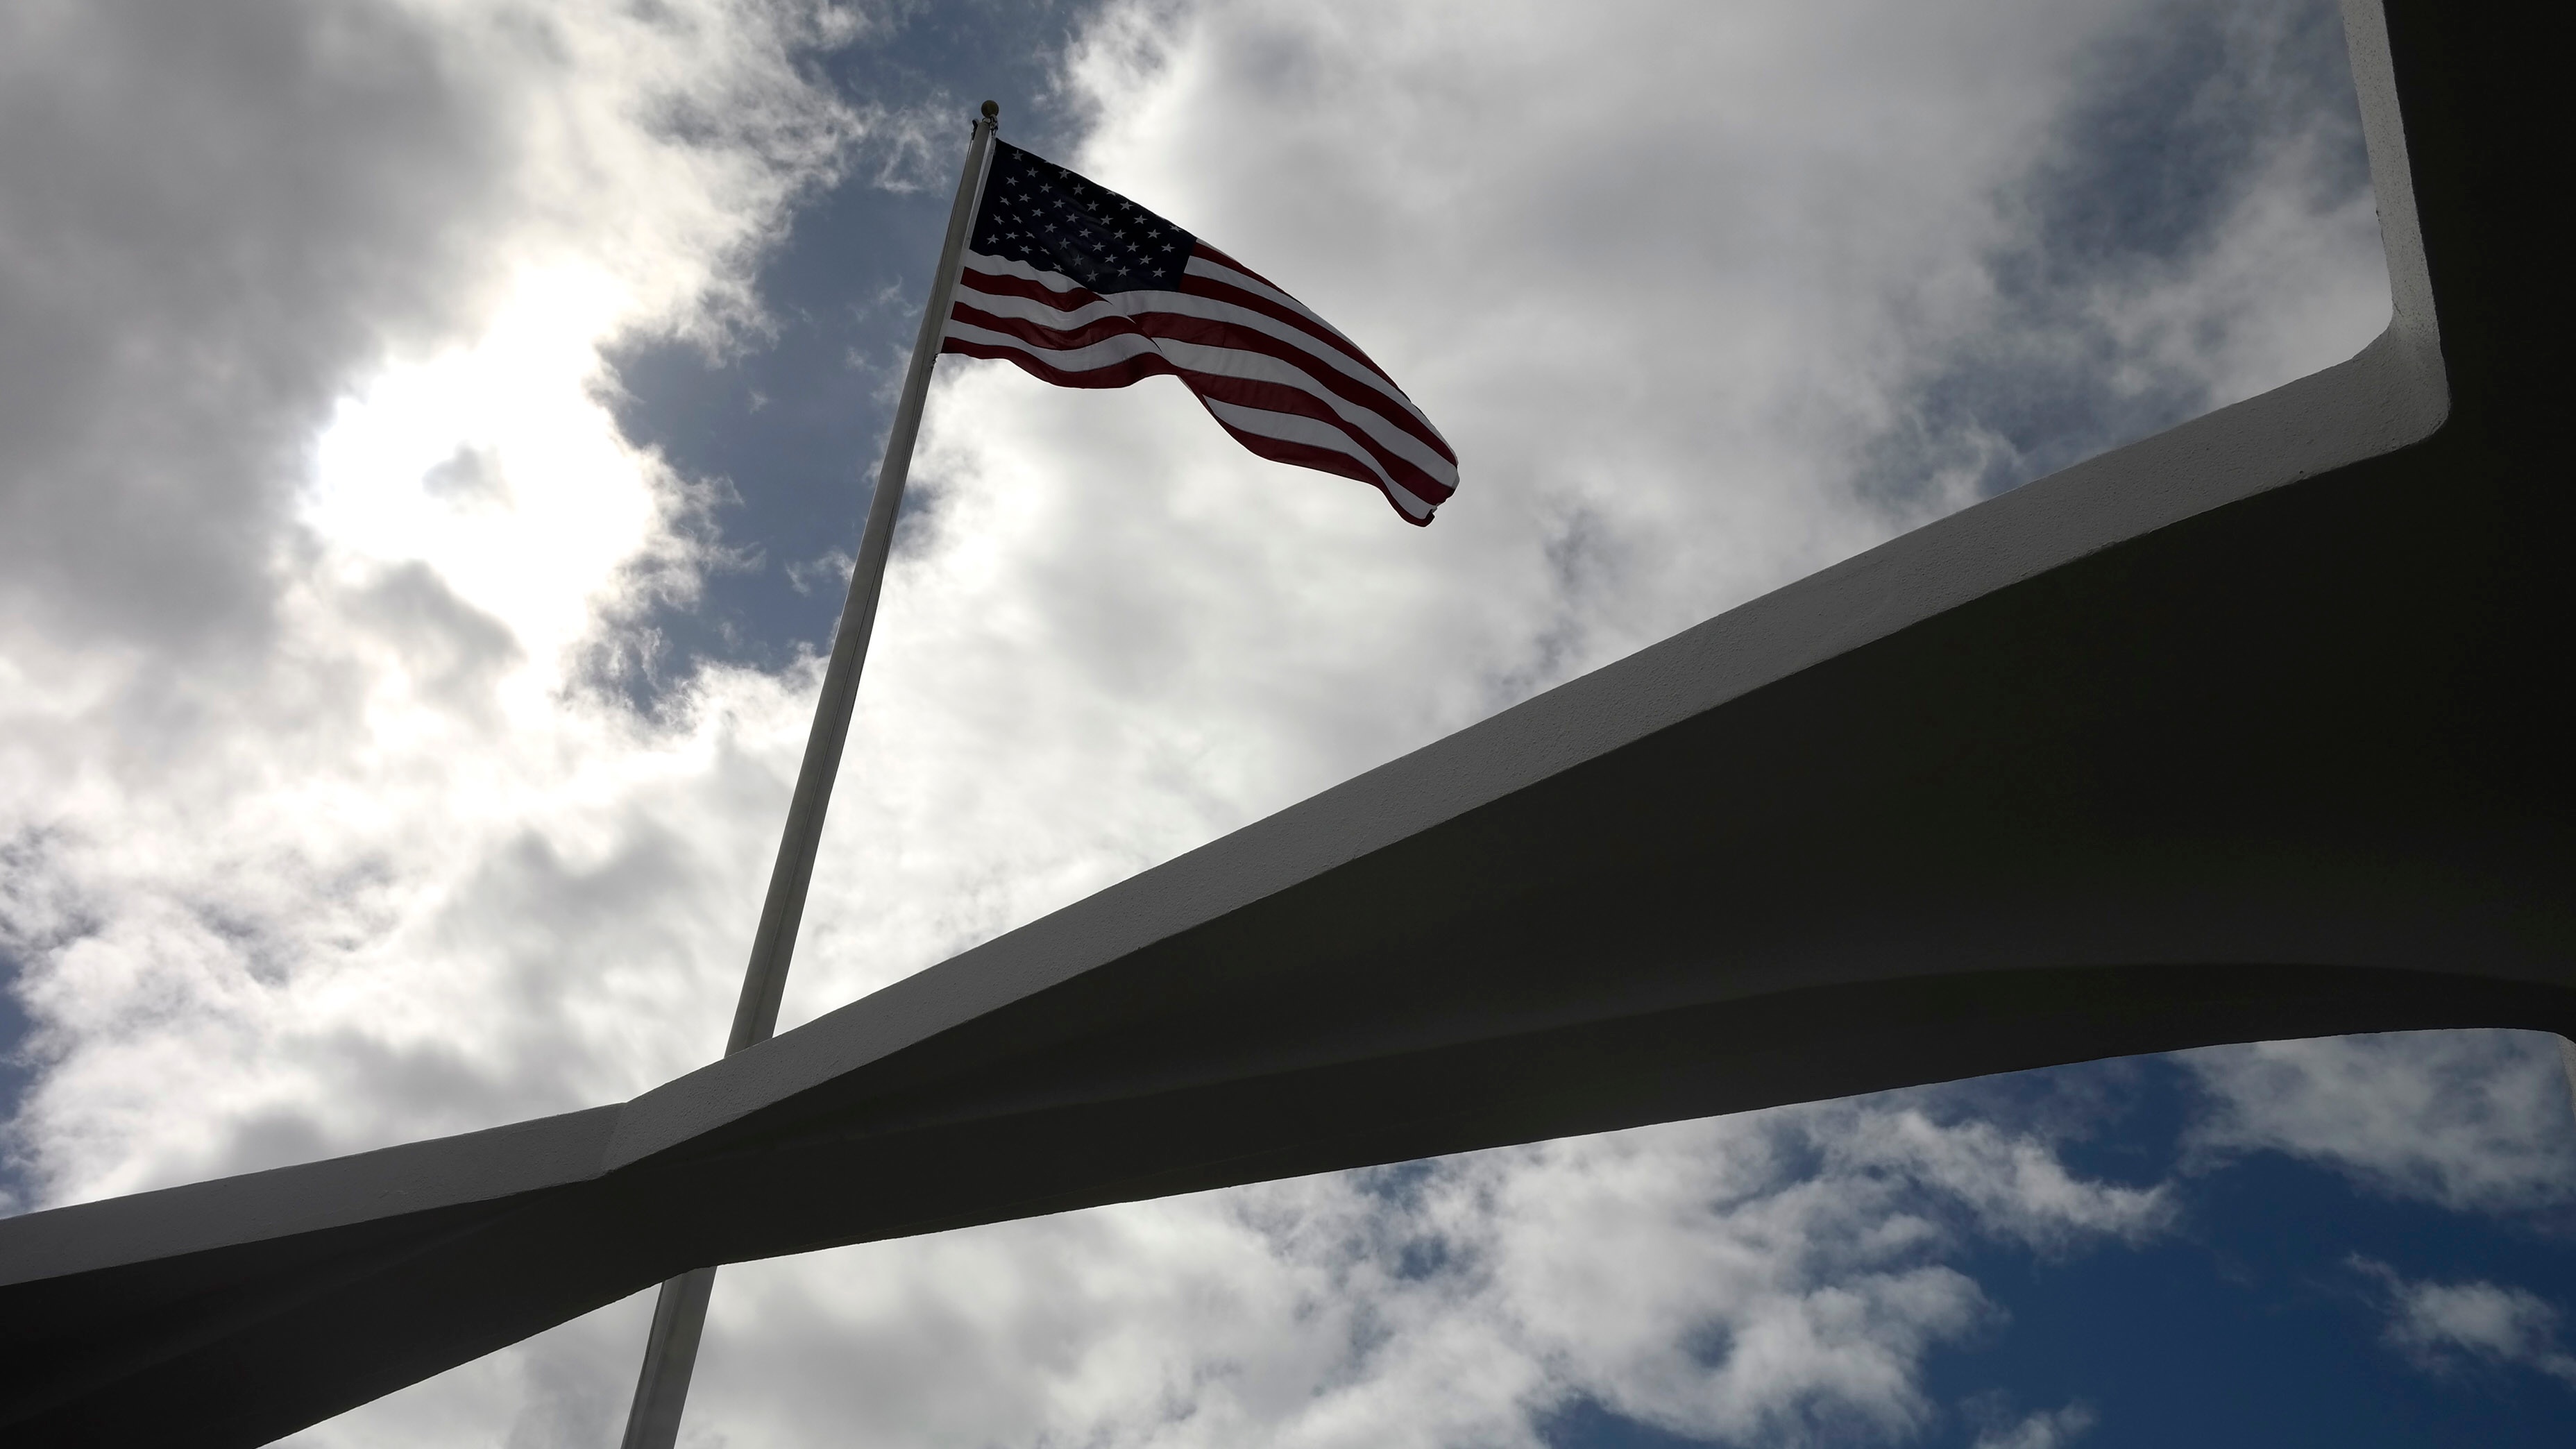
wing, cloud, sky, wind, reflection, flight, flag, blue, meteorological phenomenon, atmosphere of earth